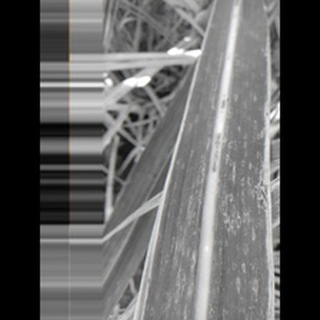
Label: sugarcane_rust